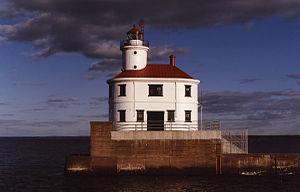
Le phare de Wisconsin Point, est un phare du lac Supérieur près de la ville de Superior dans le comté de Douglas, Wisconsin.